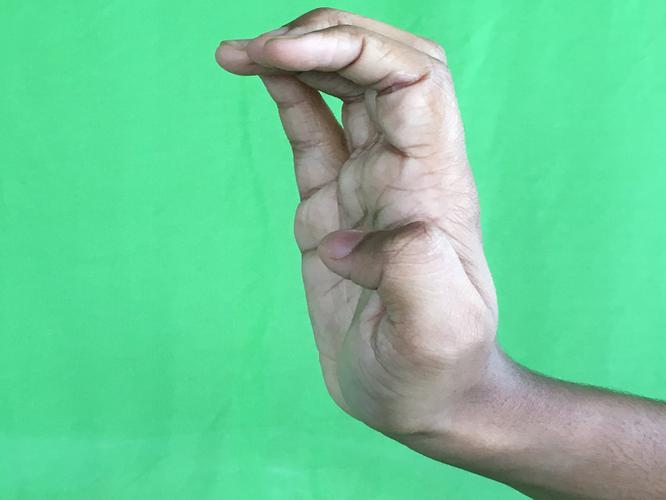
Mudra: Sarpasirsha
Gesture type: single_hand